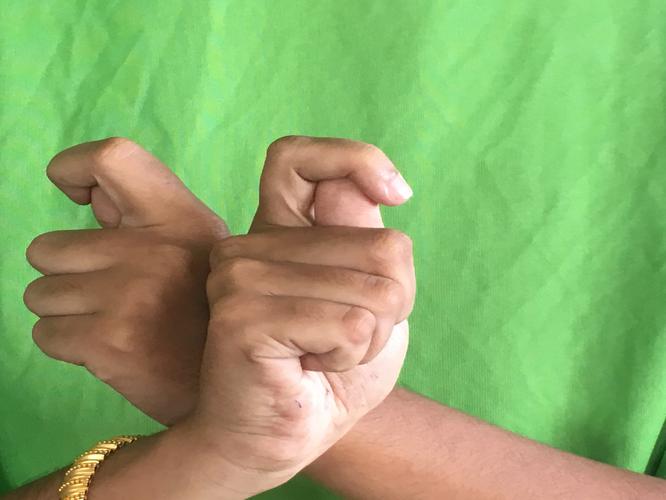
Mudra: Berunda
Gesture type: double_hand